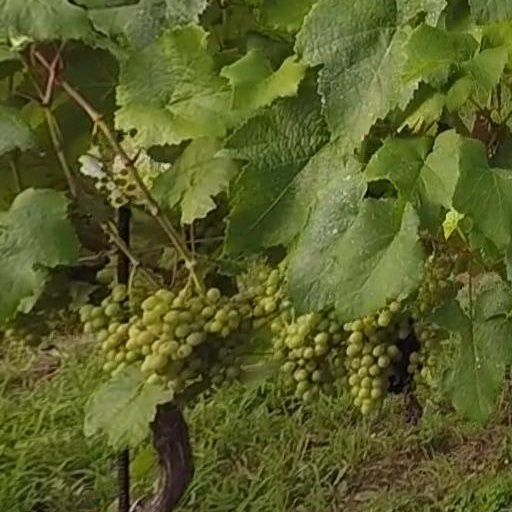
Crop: grape